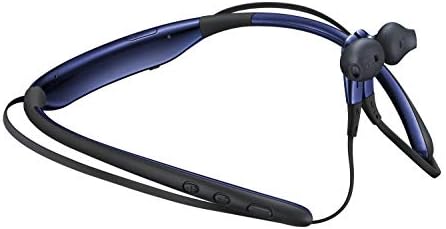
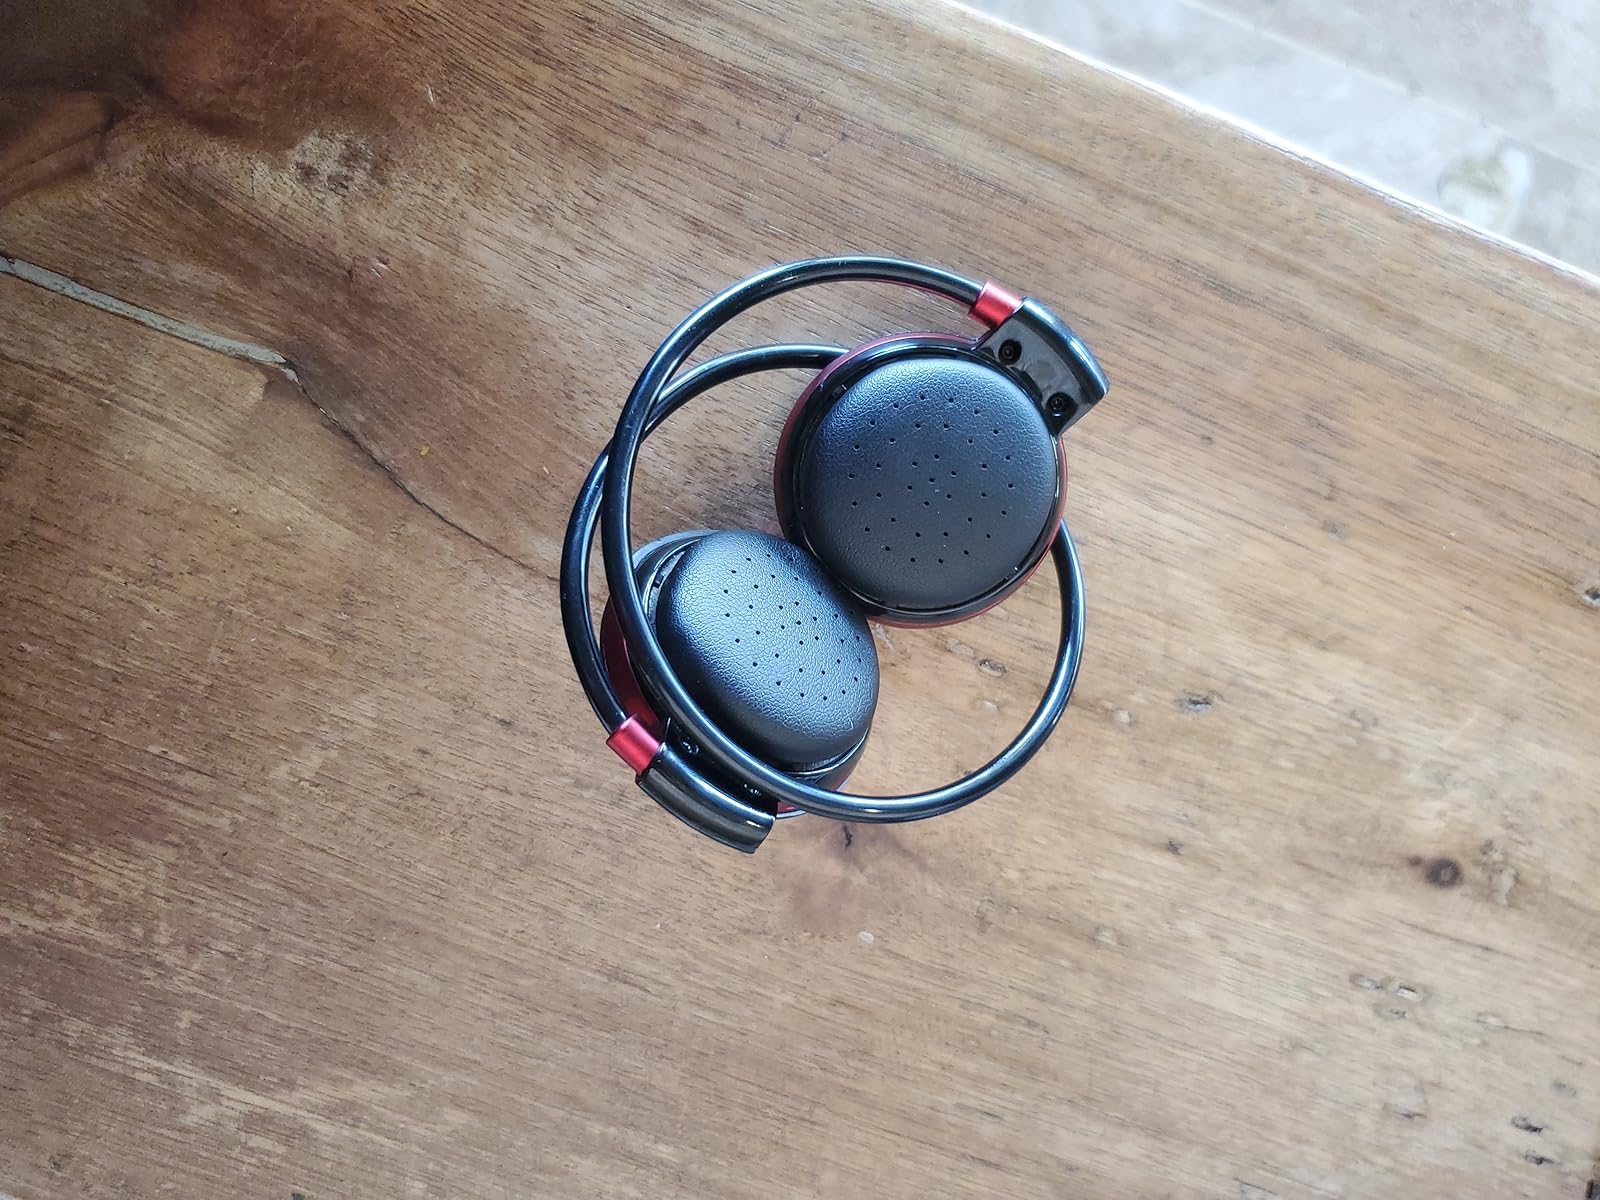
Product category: headphones
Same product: no